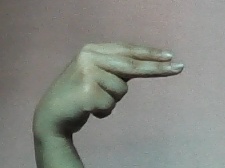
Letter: ain